Al-Andalus

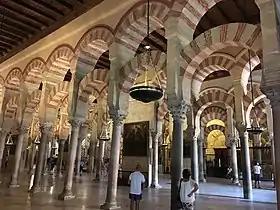
A section of the hypostyle hall in the Mosque–Cathedral of Córdoba, begun in 785

When Al-Hakam's son Hisham II took over, real power was ceded to the "hajib", al-Mansur Ibn Abi Aamir. Al-Mansur was a distinctly religious man and disapproved of the sciences of astronomy, logic, and especially of astrology, so much so that many books on these subjects, which had been preserved and collected at great expense by Al-Hakam II, were burned publicly. With Al-Mansur's death in 1002, interest in philosophy revived. Numerous scholars emerged, including Abu Uthman Ibn Fathun, whose masterwork was the philosophical treatise "Tree of Wisdom". Maslamah Ibn Ahmad al-Majriti (died 1008) was an outstanding scholar in astronomy and astrology; he was an intrepid traveller who journeyed all over the Islamic world and beyond and kept in touch with the Brethren of Purity. He is said to have brought the 51 "Epistles of the Brethren of Purity" to "al-Andalus" and added the compendium to this work, although it is quite possible that it was added later by another scholar with the name al-Majriti. Another book attributed to al-Majriti is the "Ghayat al-Hakim", "The Aim of the Sage", which explored a synthesis of Platonism with Hermetic philosophy. Its use of incantations led the book to be widely dismissed in later years, although the Sufi communities continued to study it.